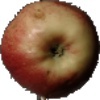
Label: red_apple